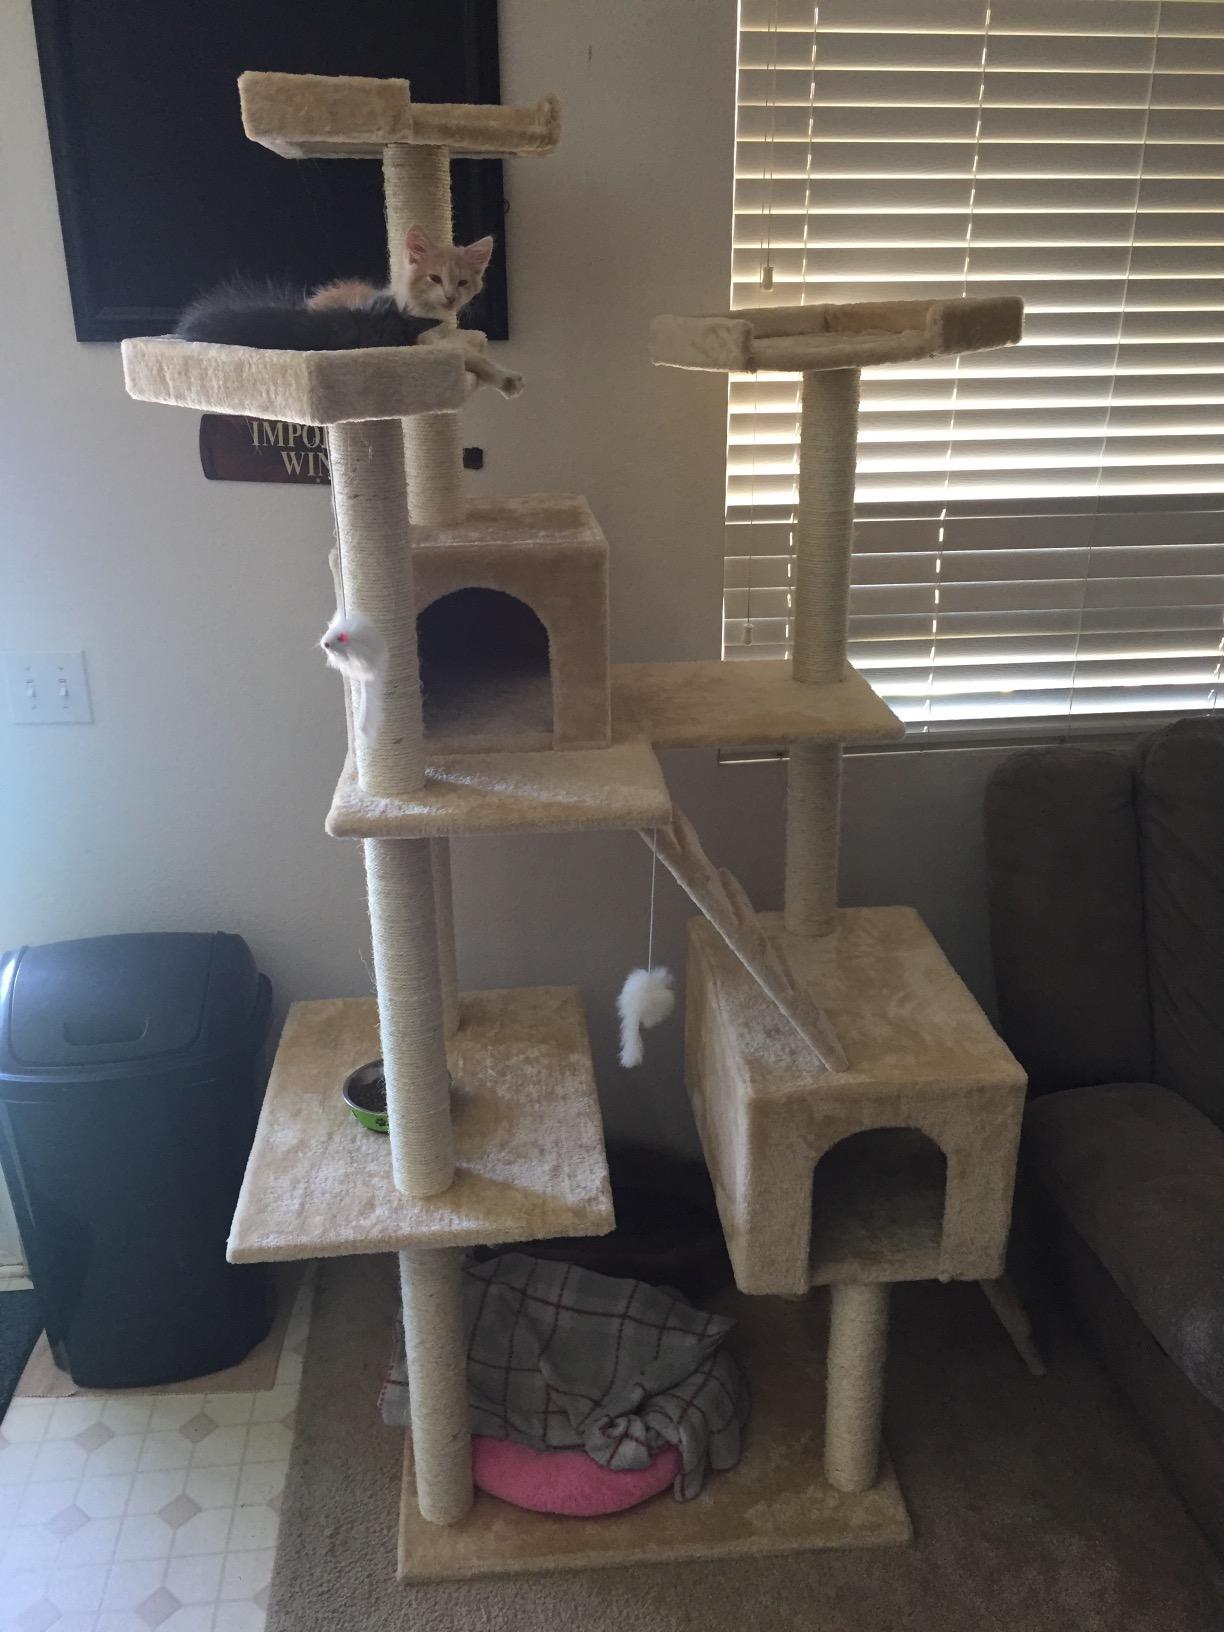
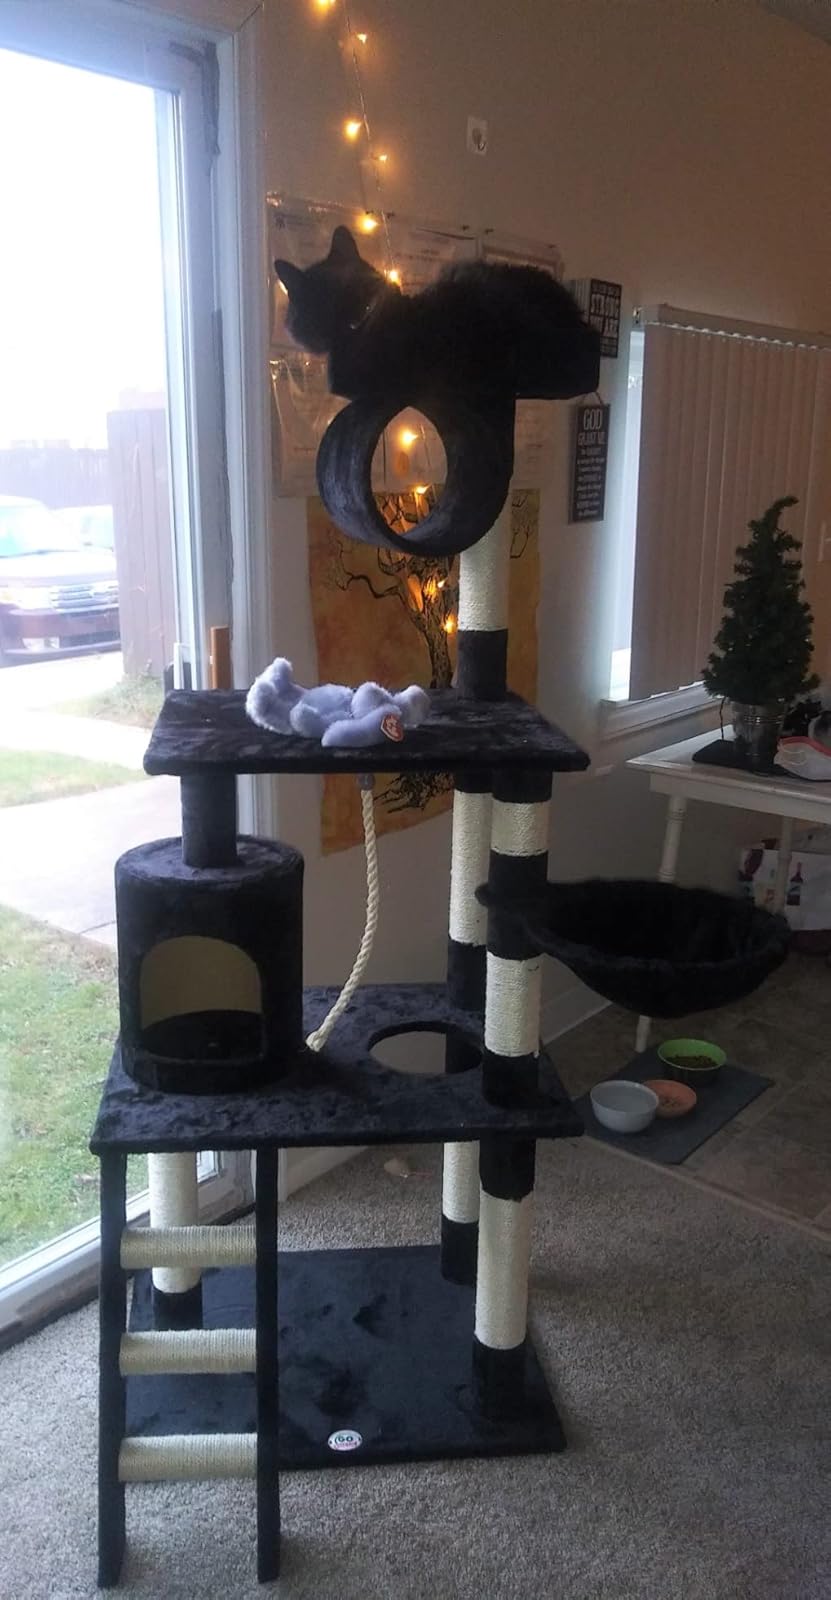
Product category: items_cat tree
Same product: no